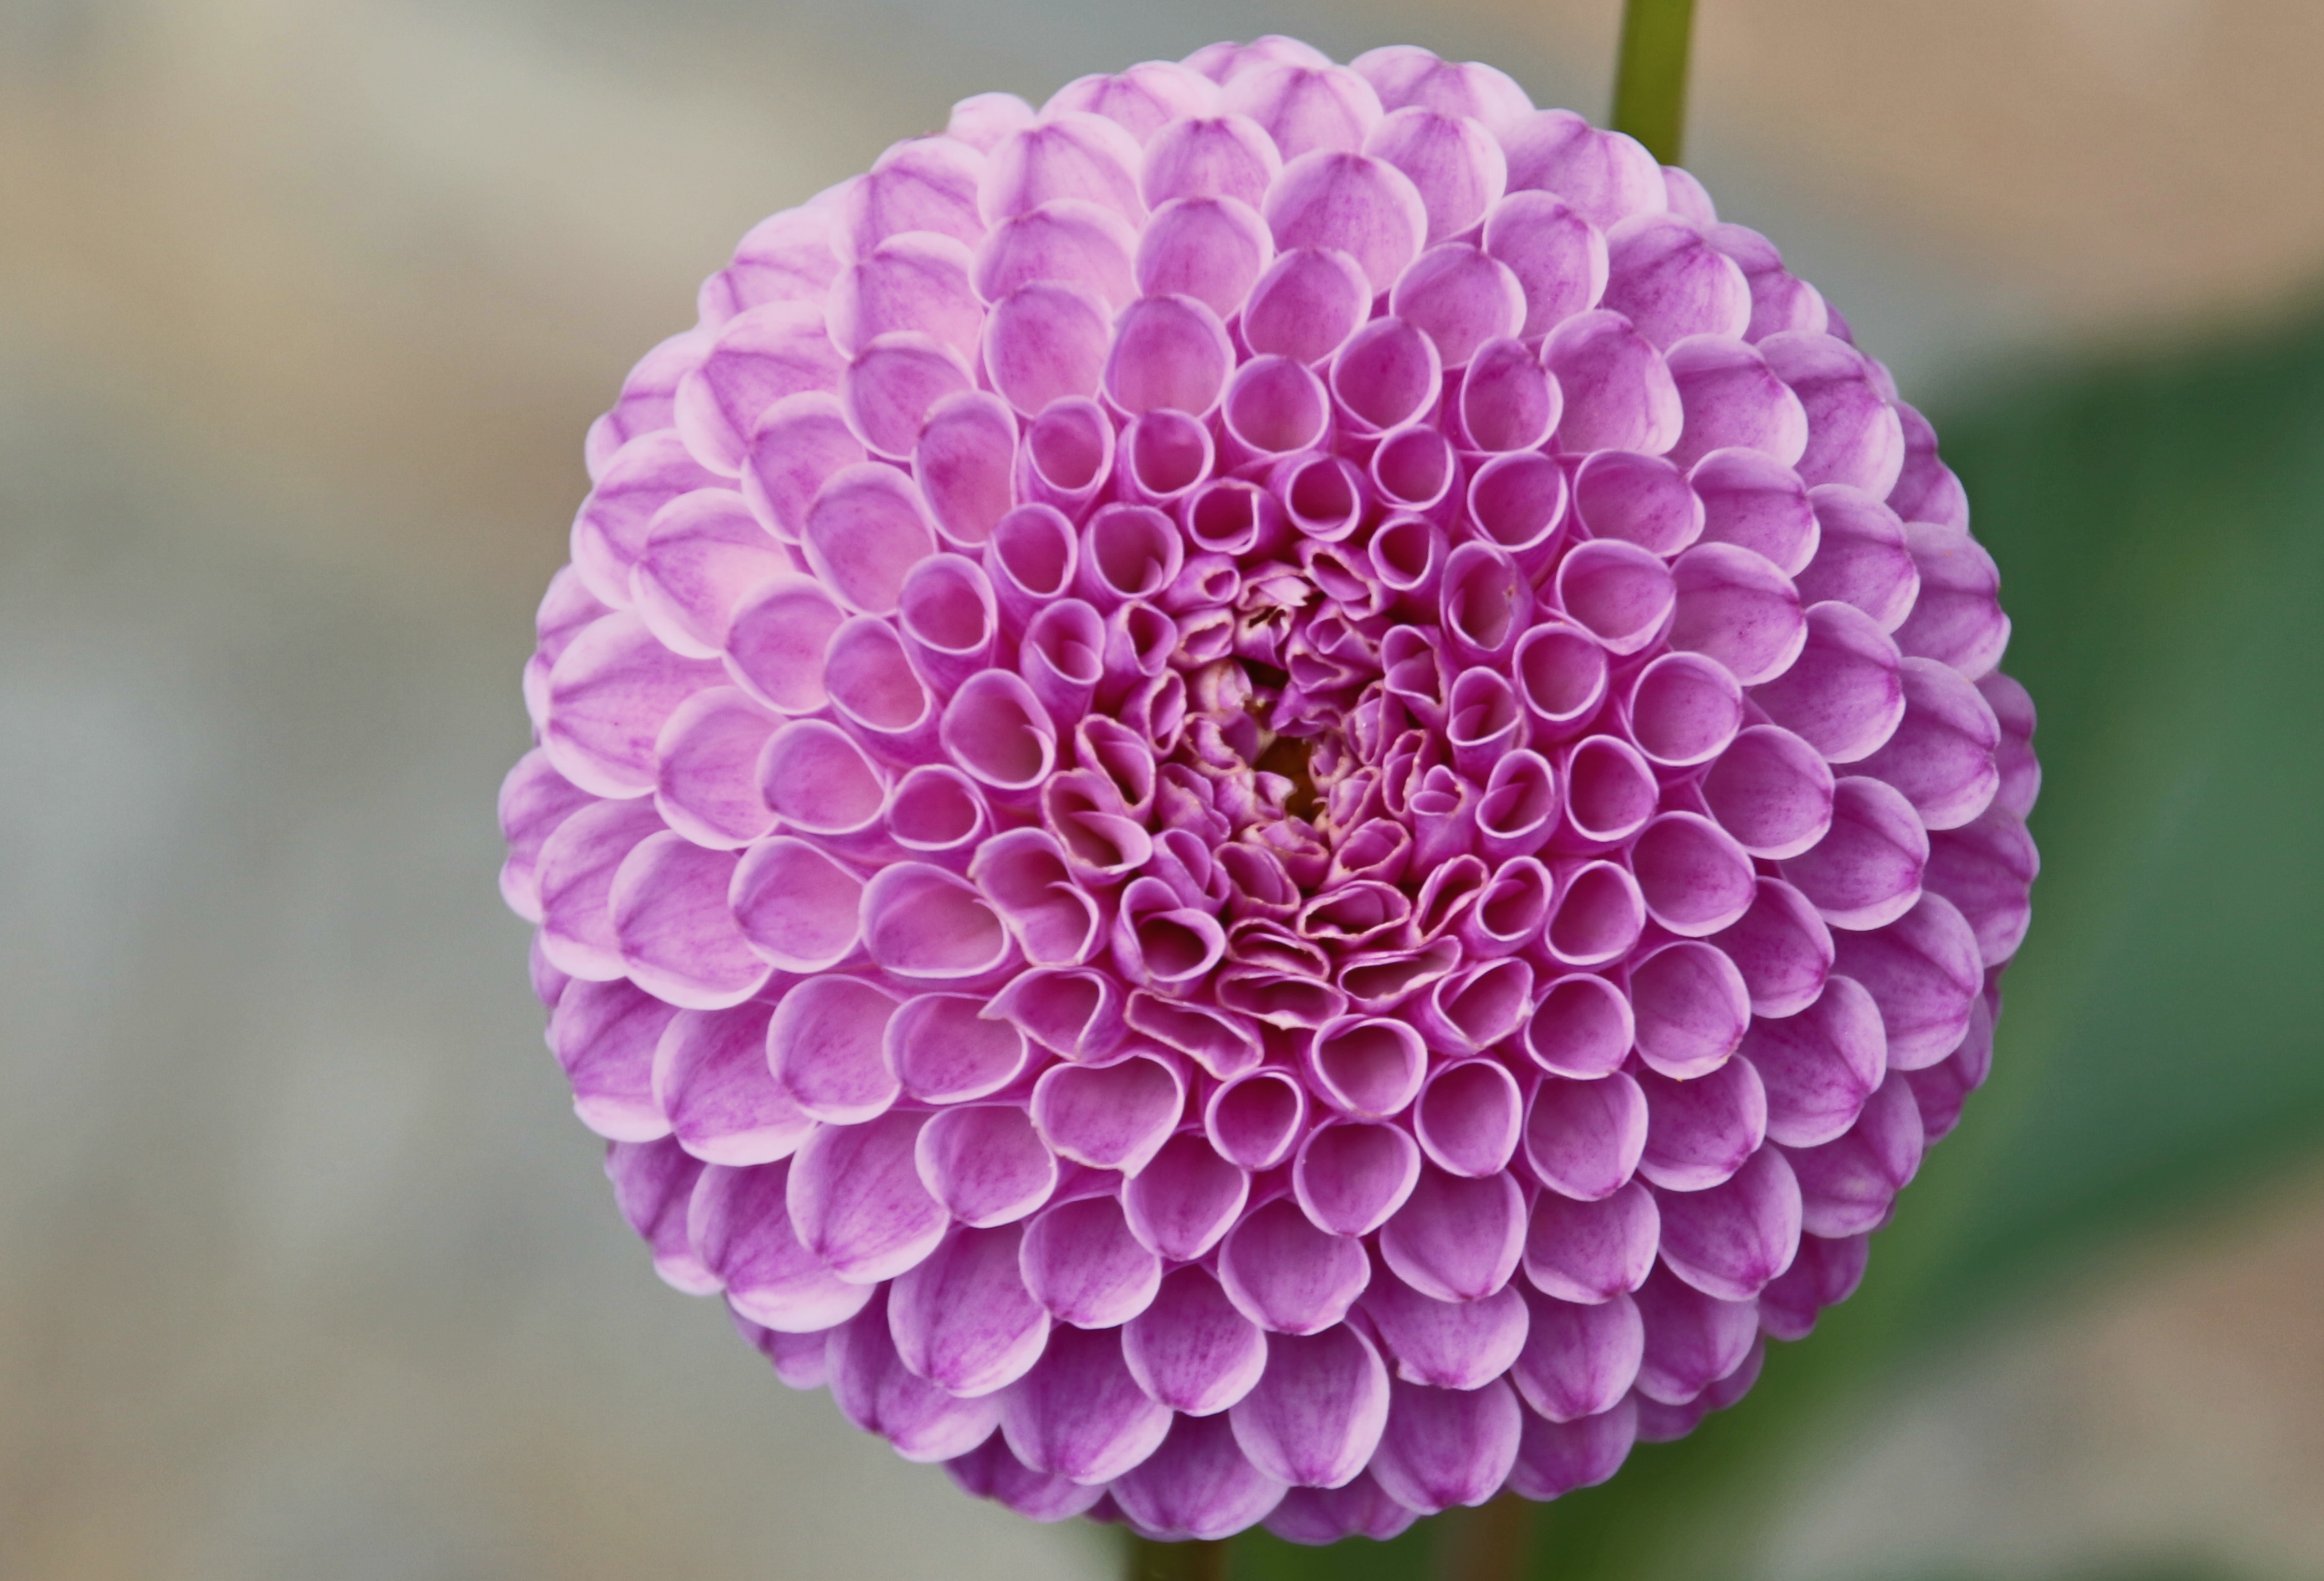
blossom, plant, photography, flower, purple, petal, bloom, daisy, botany, pink, flora, close up, dahlia, flower garden, dahlia garden, macro photography, flowering plant, daisy family, annual plant, plant stem, land plant